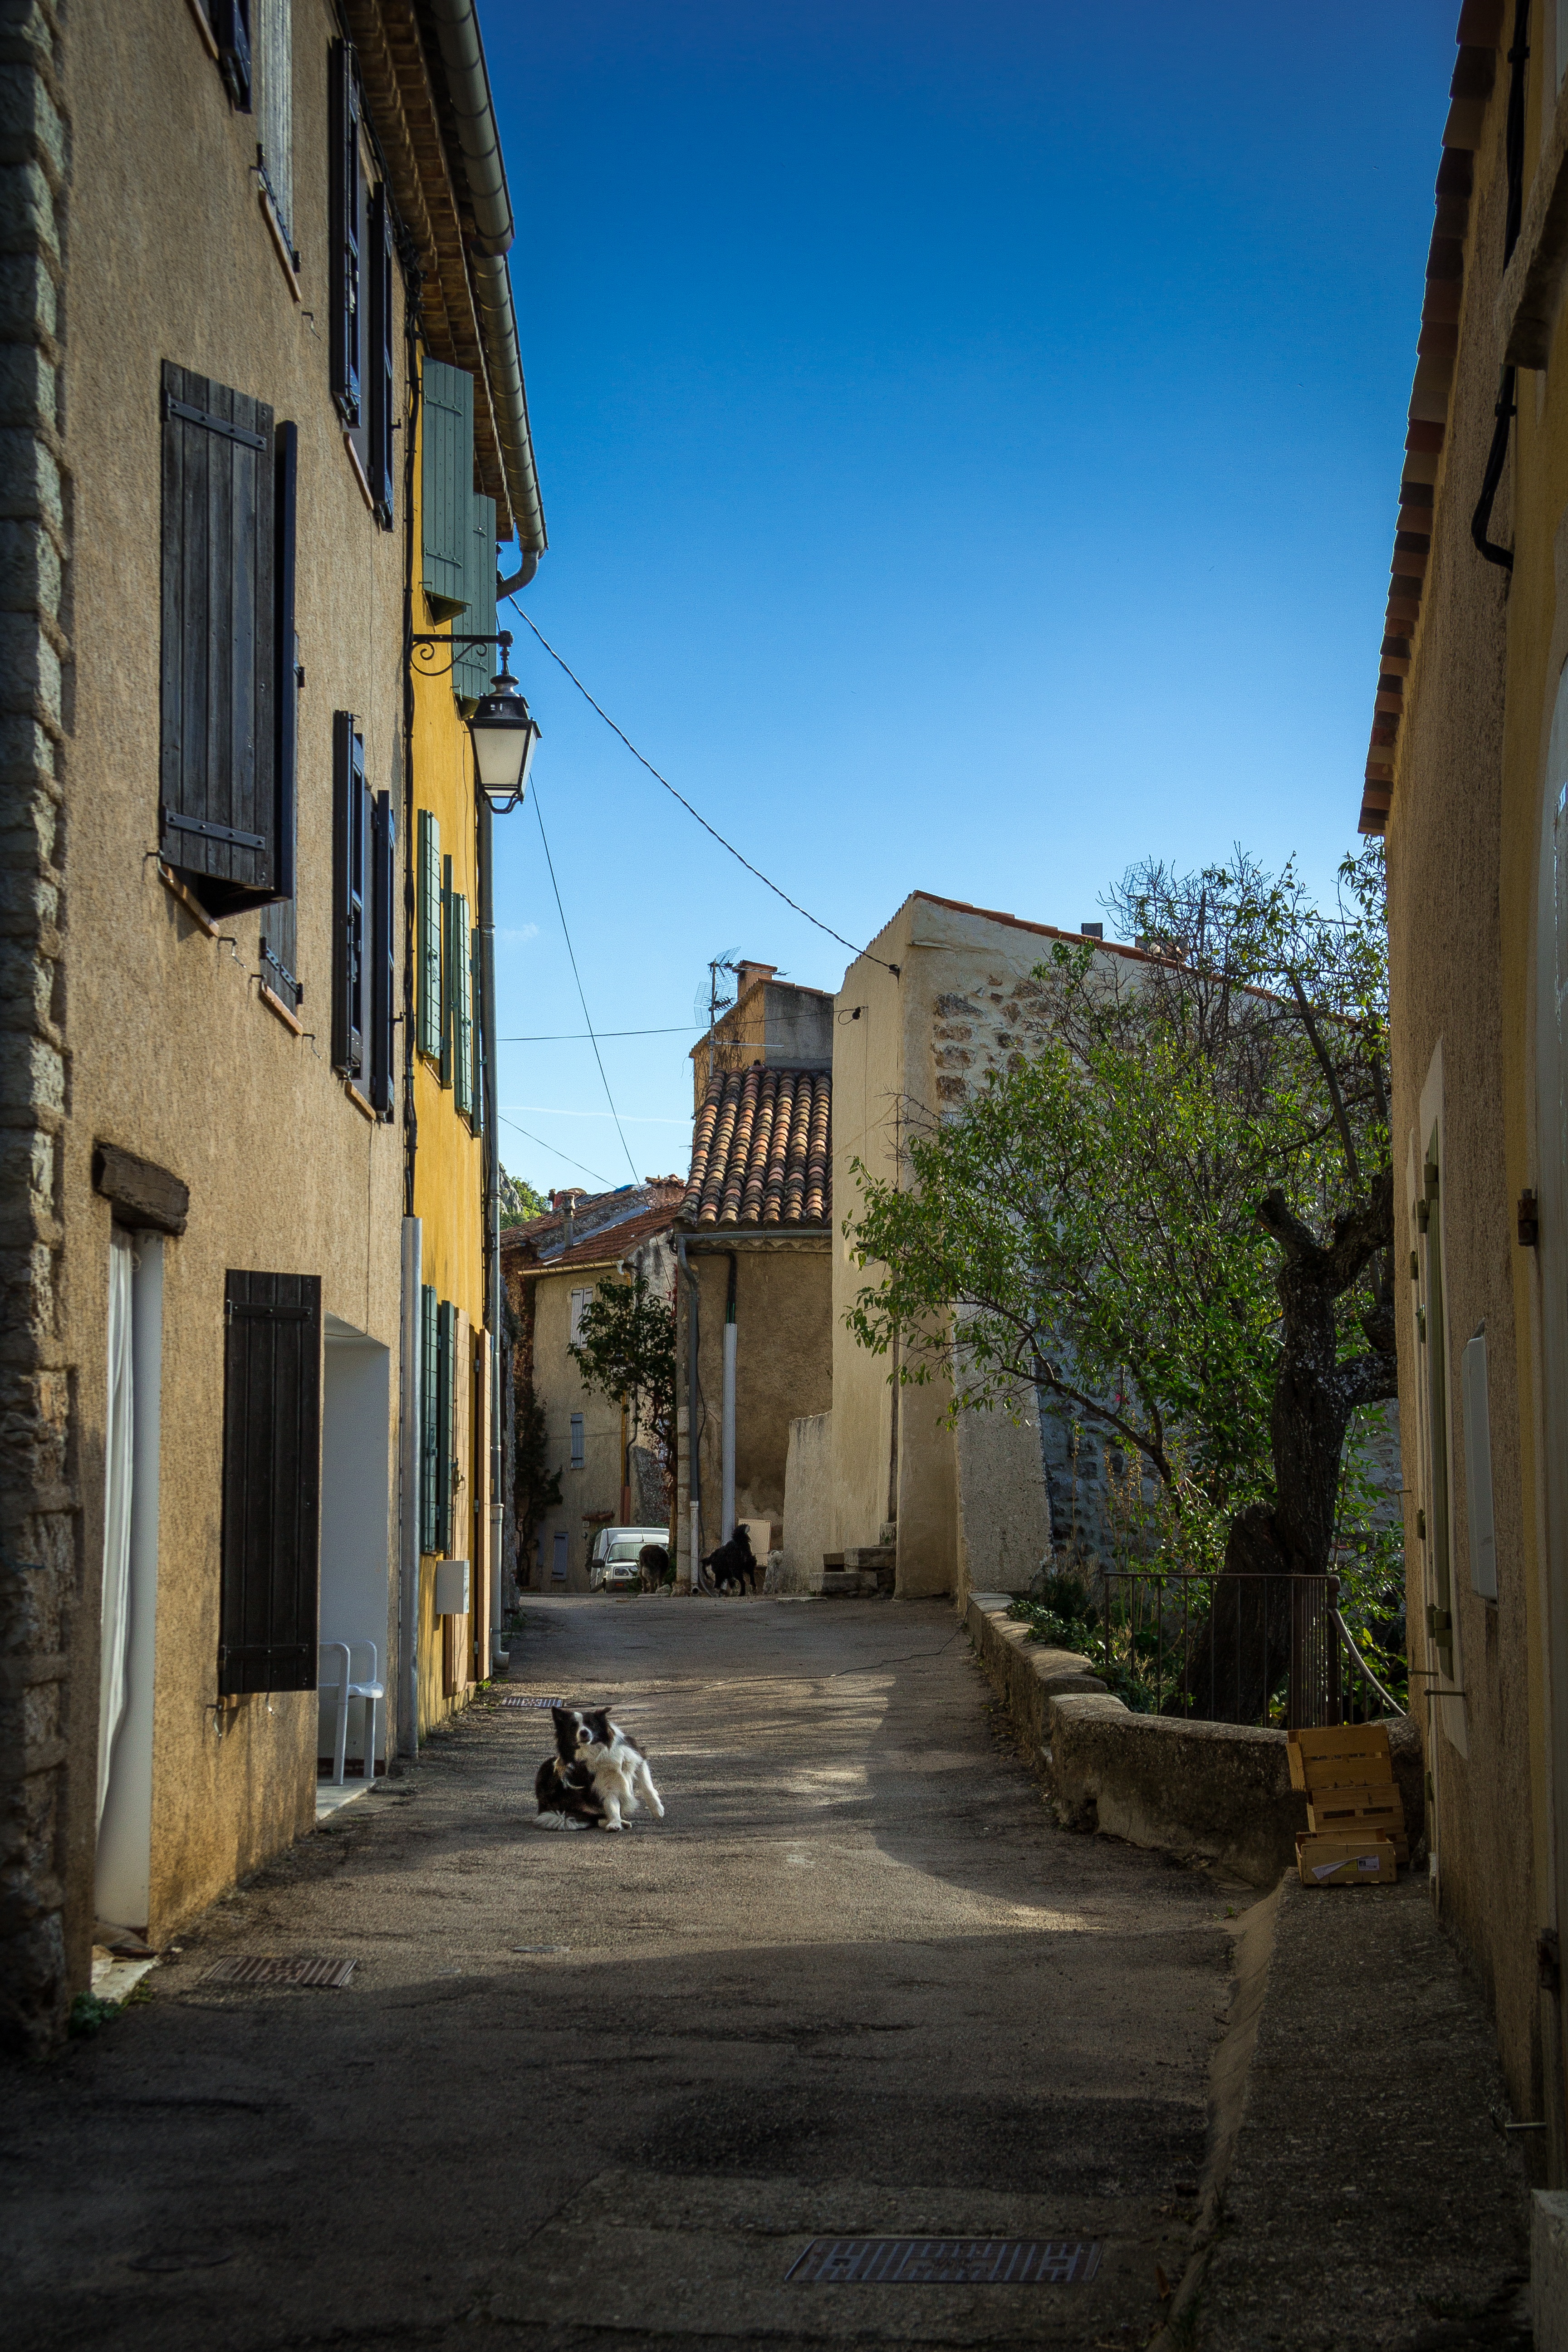
architecture, road, street, house, town, alley, city, dog, vacation, travel, village, france, pet, holiday, lane, border collie, south, infrastructure, provence, neighbourhood, south of france, aiguines, urban area, ancient history, residential area, human settlement